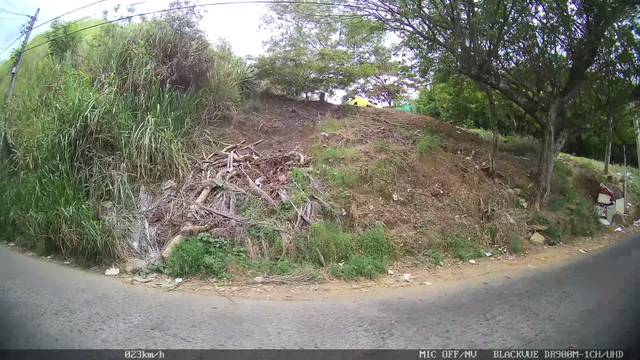
Region: Colombia
Coordinates: 3.436, -76.556